Hanshin Education Incident

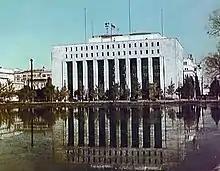

Chōren was left-leaning in character, and allied itself with the Japanese Communist Party. This drew the ire of both the U.S. and Japan.